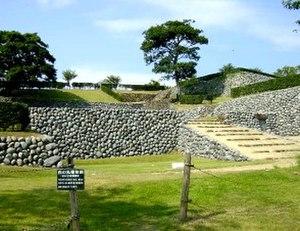
Le château de Yokosuka se trouvait dans la province de Totomi au Japon de la fin de l'époque Muromachi à la restauration de Meiji. C'était la capitale du domaine de Yokosuka durant le shogunat Tokugawa de la période Edo.